Effin

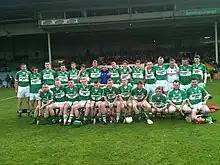
County and Munster Intermediate Champions 2011

There has been a Gaelic Athletic Association (GAA) club in existence in the parish since 1887. There is a GAA sports field with changing rooms and stand. In 2010, Effin's hurling team won their first ever county-final, and went on to win a Munster title. However, they were defeated in the All-Ireland semi final by Na Fianna. In 2011, they won the Intermediate Hurling County Championship and the Munster Title. Competing as a Senior hurling team for a couple of years, as of 2023 the club play in the Limerick Premier Intermediate Hurling Championship. In 2012, the club celebrated 125 years in existence. A number of Effin hurlers have played for inter-county teams, including Nicky Quaid, Ned Rea, Conor O'Donovan and Tommy Quaid.